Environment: real
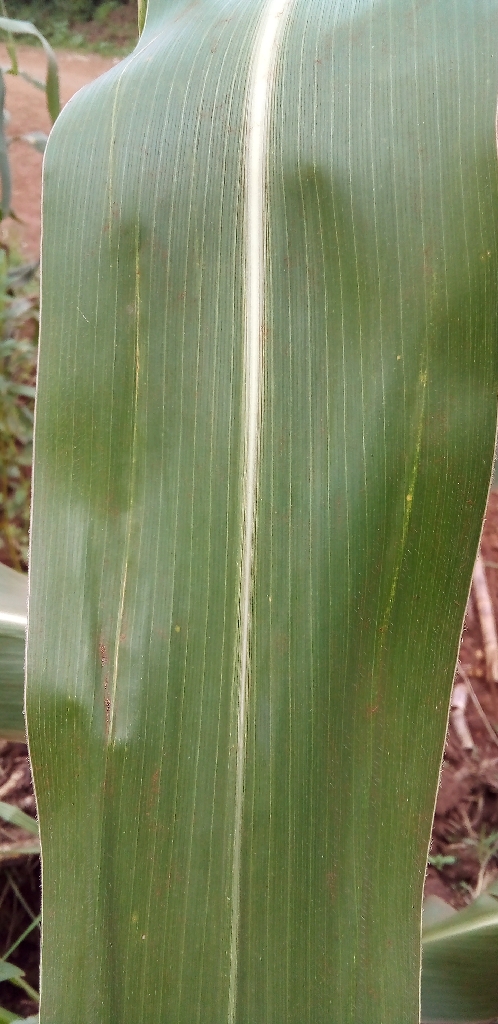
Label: healthy